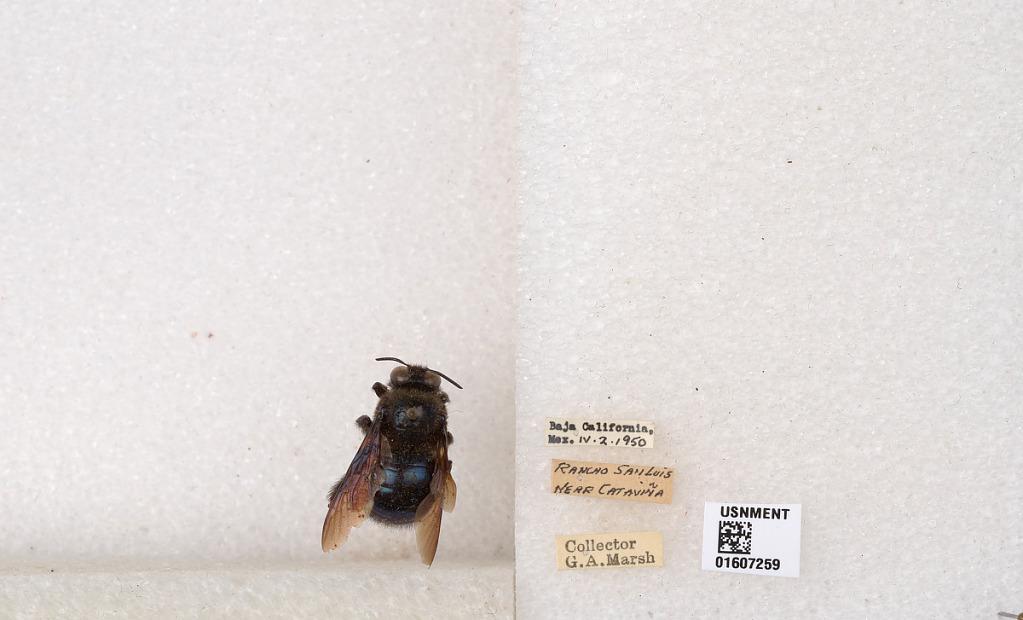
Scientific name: Xylocopa (Xylocopoides) californica californica Cresson
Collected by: G. Marsh
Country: Mexico
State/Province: Baja California
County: Ensenada
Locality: Rancho San Luis near Catavina
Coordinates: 29.7294, -114.721